Ariya Daivari

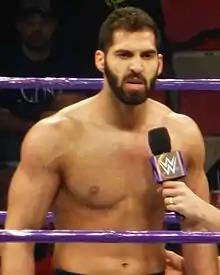
Daivari in 2016

Ariya Daivari (born April 11, 1989) is an American professional wrestler. He is signed to All Elite Wrestling (AEW), and is a member of The Premier Athletes stable. He also works as a coach for the promotion. Daivari is best known for his time in WWE, where he performed in the now-defunct Cruiserweight Division. He has also performed for Ring of Honor (ROH), New Japan Pro Wrestling (NJPW), the National Wrestling Alliance (NWA), and has made brief appearances for Global Force Wrestling and Impact Wrestling's project Ring Ka King.